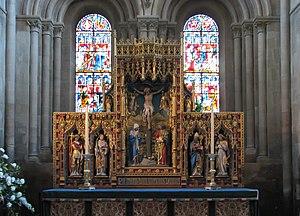
Autel de la Cathédrale de Christ Church, Oxford, Angleterre